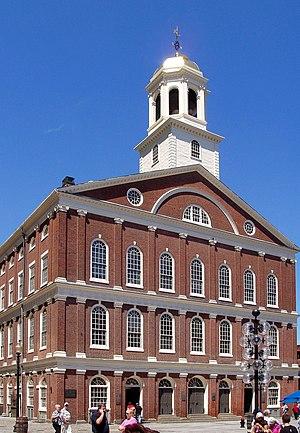
Le Faneuil Hall, situé dans le quartier de Government Center, non loin du front de mer, à Boston dans l'État du Massachusetts, servait de marché et de salle de réunion depuis 1742. Samuel Adams et James Otis y prononcèrent plusieurs discours. Il fait actuellement partie du Boston National Historical Park et du parcours touristique du Freedom Trail. Il se trouve juste à côté du Quincy Market.